Highland Express Airways

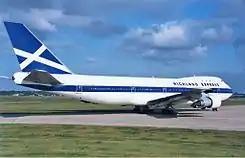
Highland Express Boeing 747-100 photographed in 1987.

Highland Express Airways was an airline based in Scotland. Its main base was at Glasgow Prestwick Airport. It ceased operations in 1987.